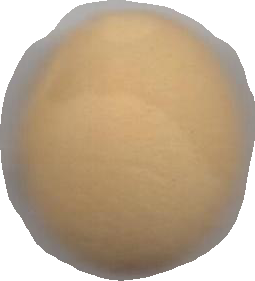
Variety: Dega